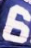
Number: 6